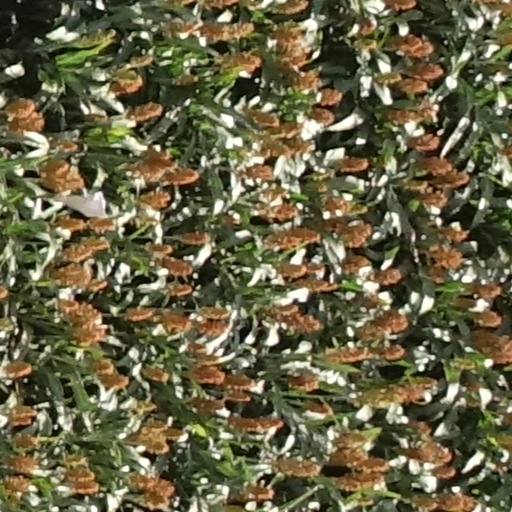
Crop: sorghum